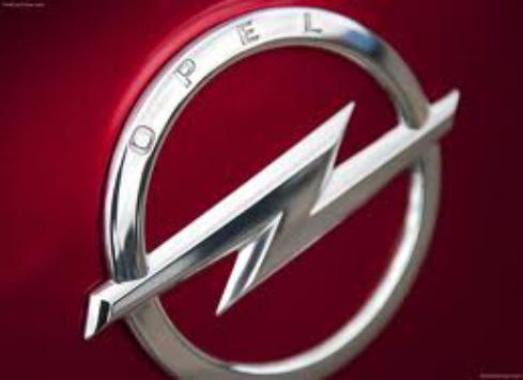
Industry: Transportation